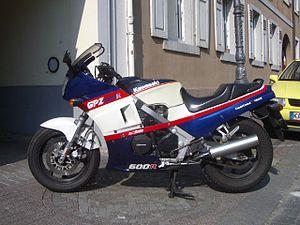
La GPZ 600 R est une moto sportive construite dans les années 1980 par Kawasaki et issu de la famille des GPZ.